Timothy Weah

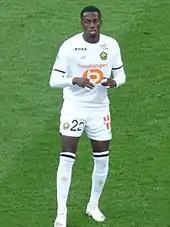
Weah playing for Lille in 2021

On June 29, 2019, Weah signed a five-year contract with Lille, starting on July 1. The undisclosed fee was reported by "L'Équipe" to be €10 million ($11.37 million). He made his debut on August 11, starting in a 2–1 home win over Nantes. He played 68 minutes before being substituted for Yusuf Yazıcı. Weah made three appearances for Lille throughout the 2019–20 season, but he missed most of the season due to injury; Weah suffered two hamstring injuries that kept him out of the bulk of the Ligue 1 season. The first injury occurred in a game against Amiens, keeping him out for six months, then the second occurred during his first match back with the team in a game against Marseille. His injury was successfully operated in March 2020 by surgeon Lasse Lempainen in Turku, Finland.